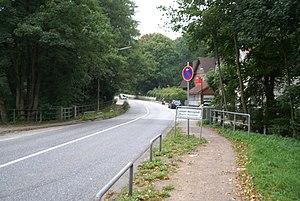
Hambourg, Allemagne: La Mellingbek à la frontière de Poppenbüttel et Lemsahl-Mellingstedt